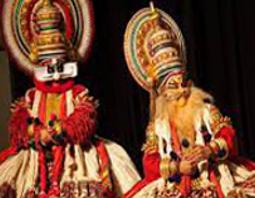
Dance form: kathakali